527th Bombardment Squadron

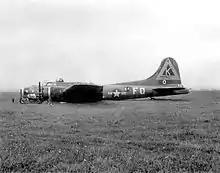
Squadron B-17 crash landed after a combat mission

The air echelon of the squadron arrived at RAF Bovingdon by 24 April 1943, and remained there until 20 May, when it joined the ground echelon at RAF Kimbolton, which was to be its combat station for the remainder of its time in the European Theater of Operations. The squadron flew its first combat mission on 29 May, and focused on the strategic bombing campaign against Germany. This mission was the starting point for the first Distinguished Unit Citation (DUC) awarded to the squadron for its sustained actions through the end of July 1944. Targets included industrial sites, oil refineries, storage plants, submarine pens, airfields and communications centers in Germany, France, the Netherlands, Belgium, Norway and Poland. Targets included a chemical plant in Ludwigshafen, an aircraft assembly plant in Braunschweig, ball bearing plants at Schweinfurt and Leipzig, synthetic oil refineries at Merseburg and Gelsenkirchen, marshalling yards at Hamm and Reims and airfields in le Mesnil-au-Val and Berlin.